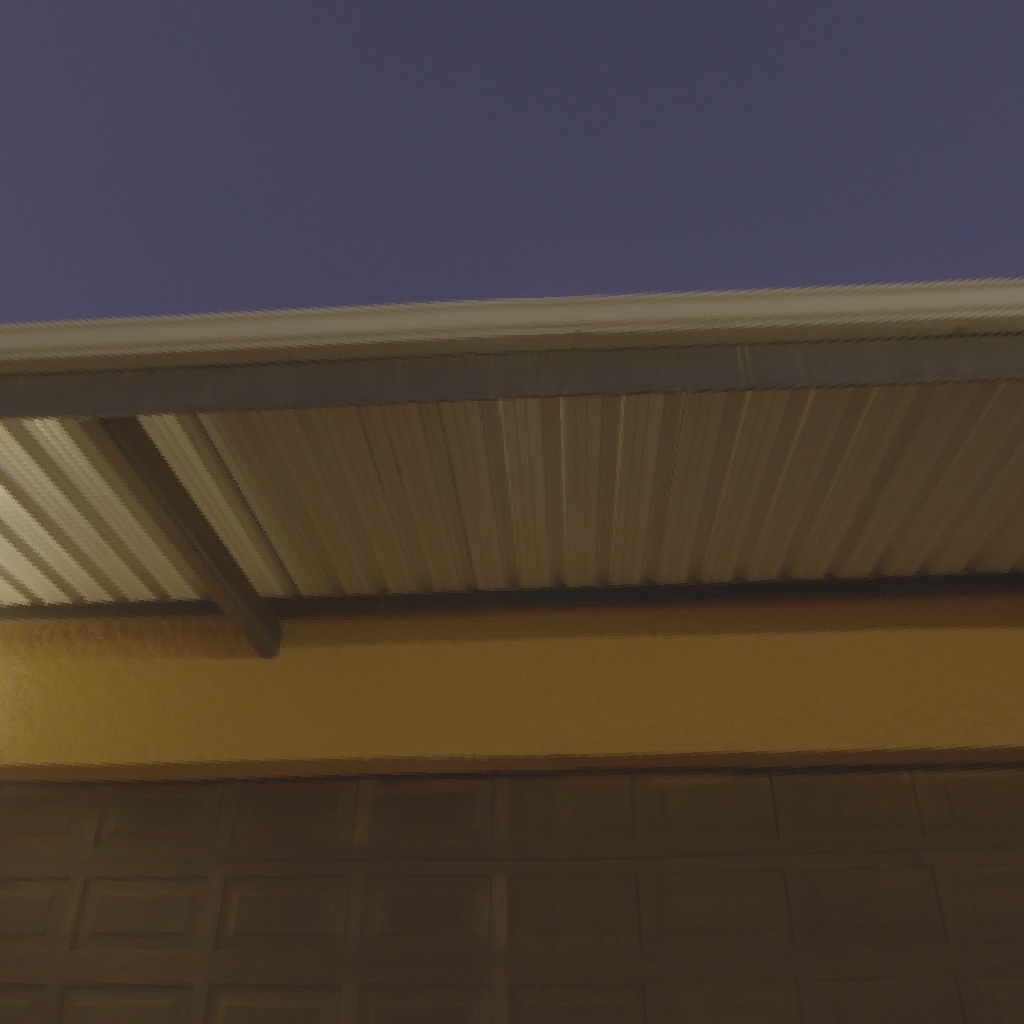
scene-linear HDR photo, Courtyard Night, outdoor, with visible sun, brick, house, moon, lamp, urban, night, clear, high contrast, artificial light, high dynamic range, physically based lighting